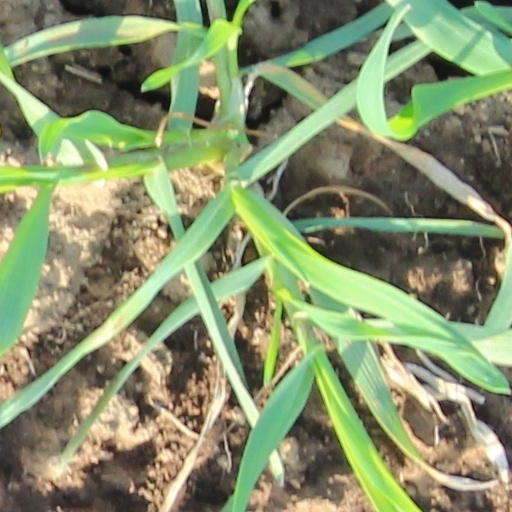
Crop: wheat